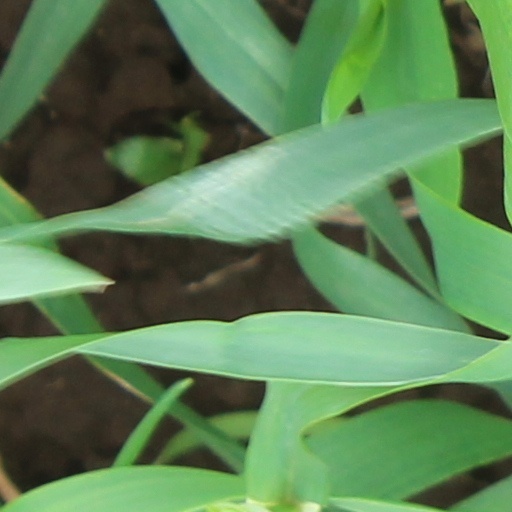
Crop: wheat